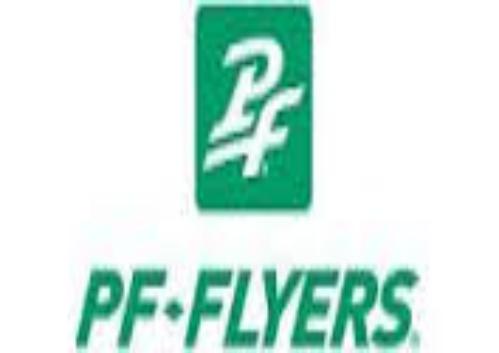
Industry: Clothes